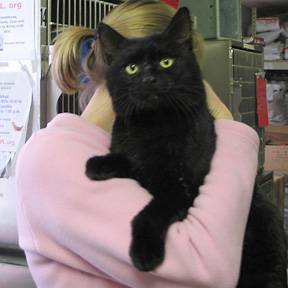
Label: cat